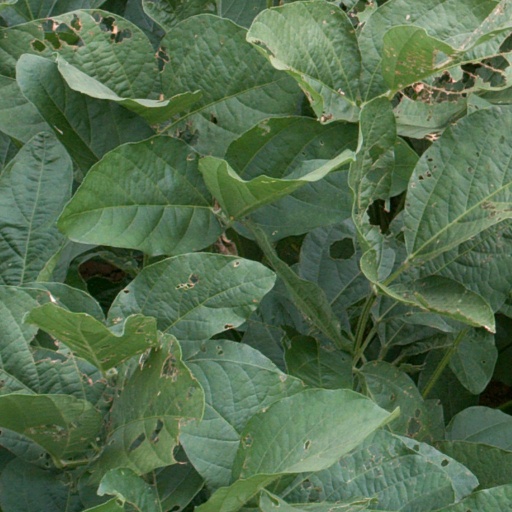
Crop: soybean